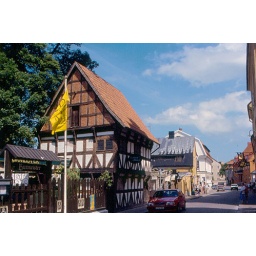
As I remember, the half-timbered house was used by tourist office. These houses are near Donners Plats.